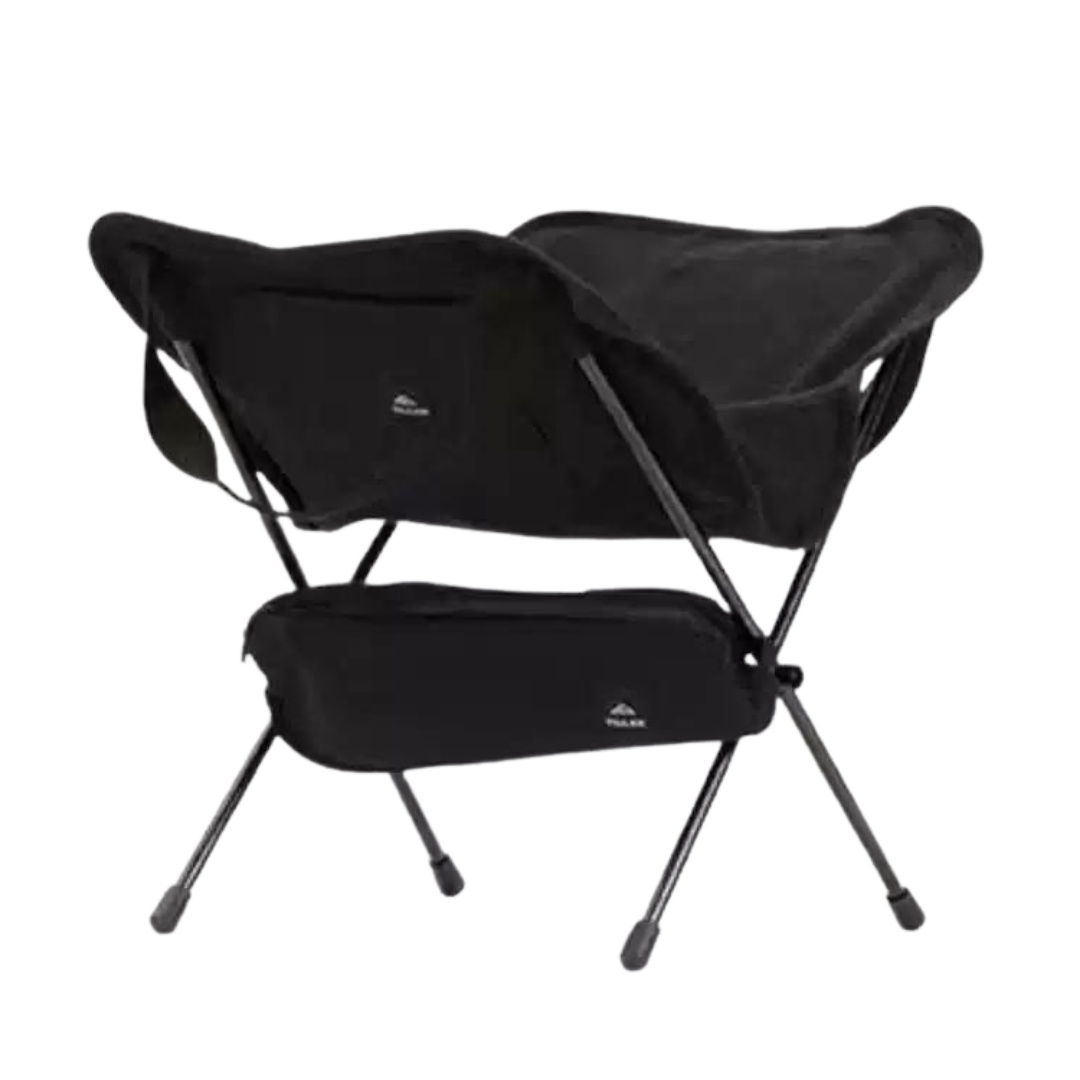
Tillak Firewood Stand Bench Storage Rack with Carrying Bag
Brand: Tillak
Portable Firewoods Storage Rack with Carrying Bag Material: Canvas + Aluminum alloy Size: 60*45*53cm (setup), 37*9cm (storage) Weight: About 1kg Load capacity: About 30kg firewood
Category: Home & Garden > Fireplace & Wood Stove Accessories > Log Racks & Carriers > Firewood Carts